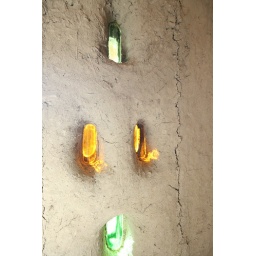
More glass embedded in the walls for extra light.